Justice (band)

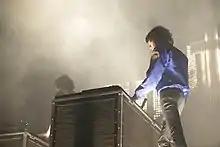
Justice in Sydney on 24 February 2018

In August 2011, the band announced that its second record, "Audio, Video, Disco", would be released 24 October 2011. In an interview with French magazine "Tsugi", the duo disclosed the 11 song track list of the album, and described it as "a progressive rock record, played by guys that don't know how to play". Around this time label owner and manager Busy P played unreleased material from the album in his shows.